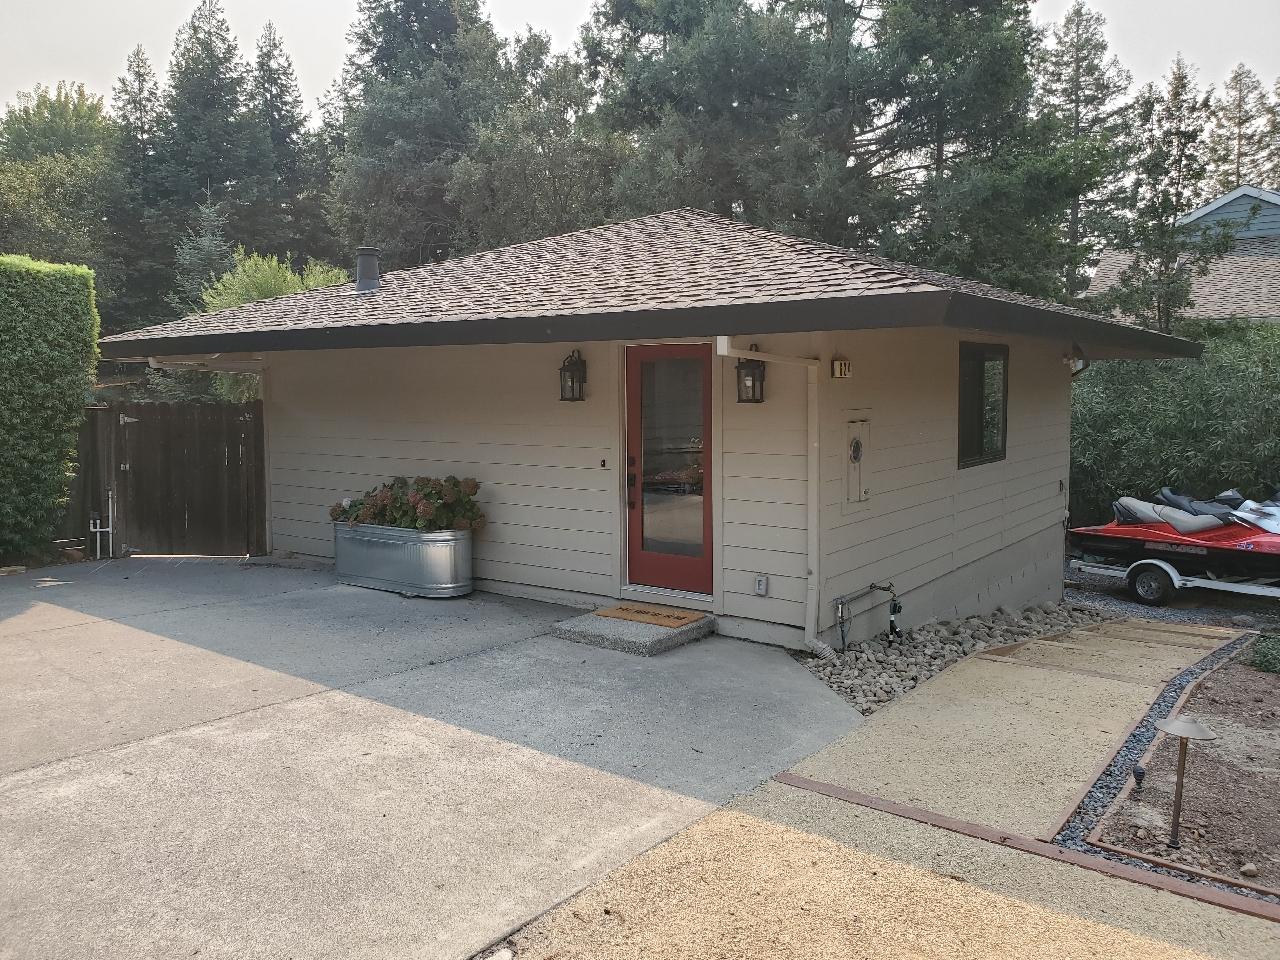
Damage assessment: no_damage